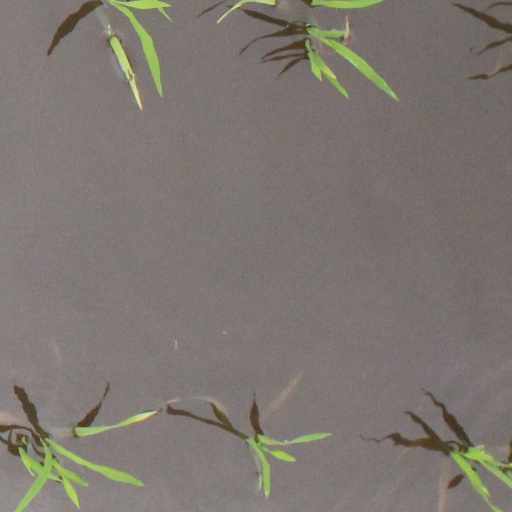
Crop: rice